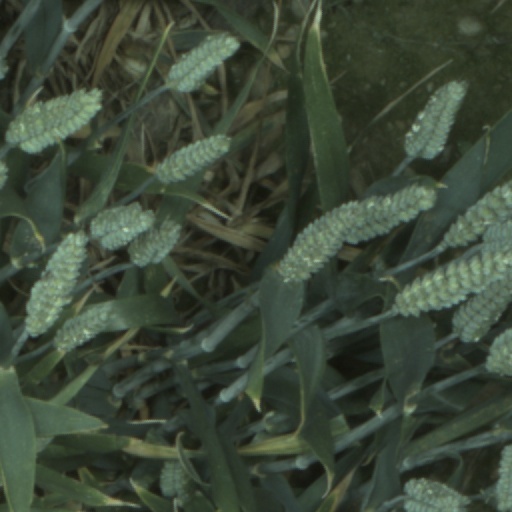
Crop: wheat